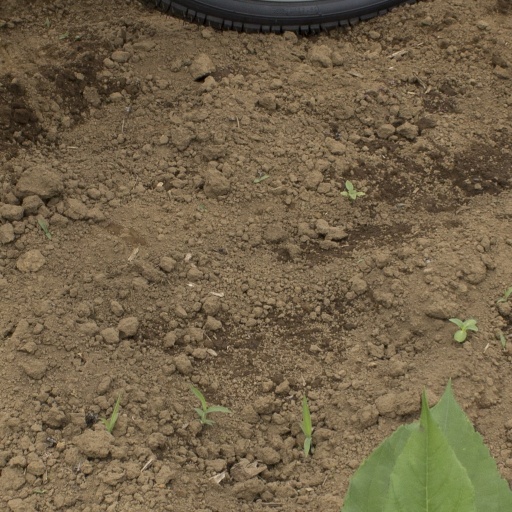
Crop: Jerusalem artichoke